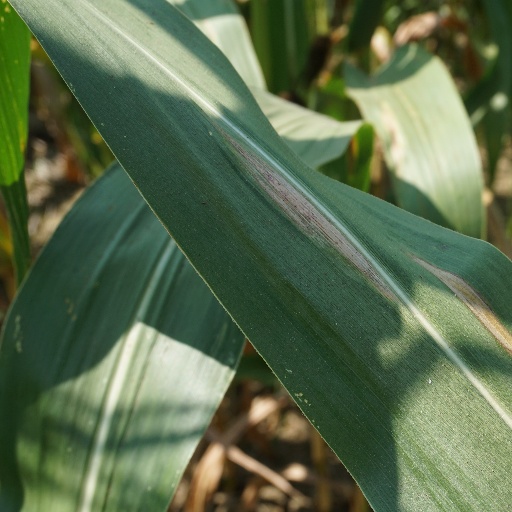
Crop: maize; corn